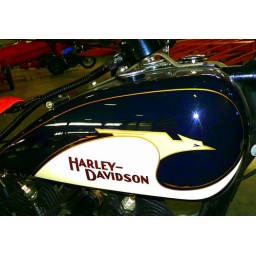
Museum. It houses over 100 planes, most of which the owner said he keeps in flying condition-